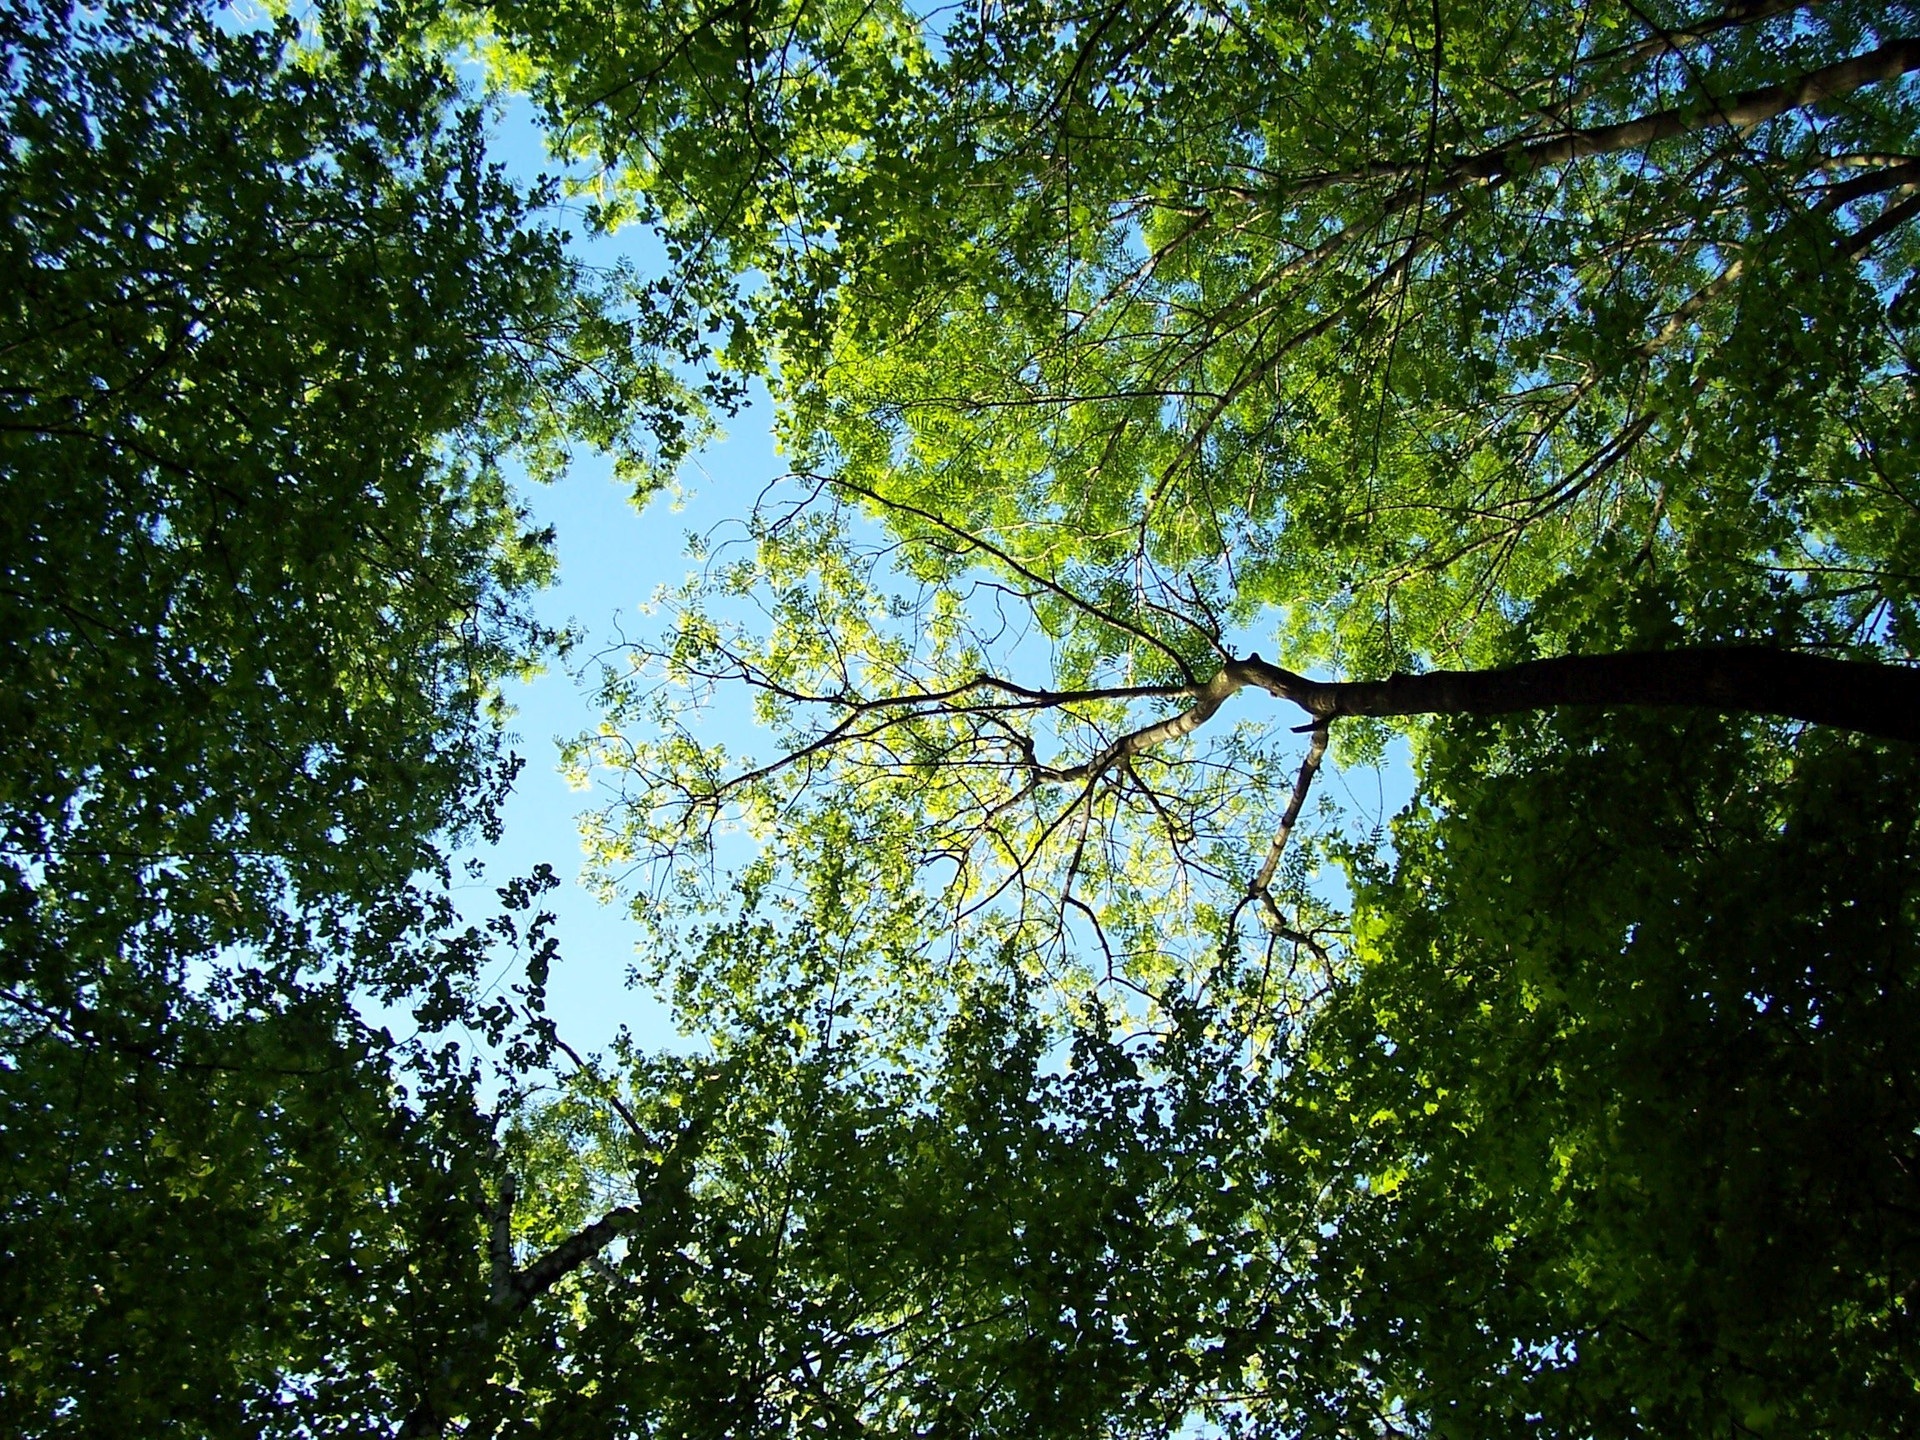
tree, nature, forest, branch, plant, sky, meadow, sunlight, leaf, flower, foliage, green, autumn, botany, trees, branches, deciduous, woodland, habitat, ecosystem, ostrava, natural environment, woody plant, temperate broadleaf and mixed forest, land plant